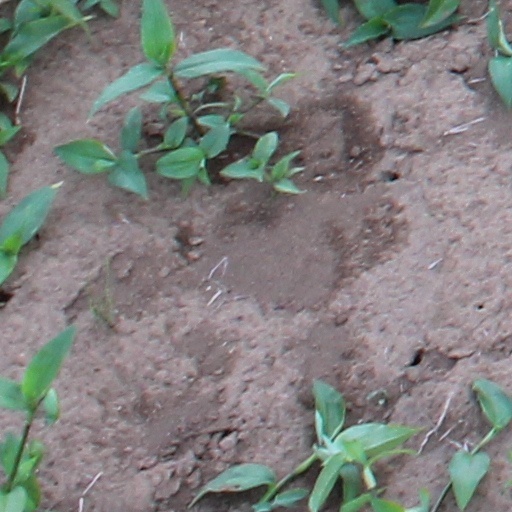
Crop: wheat